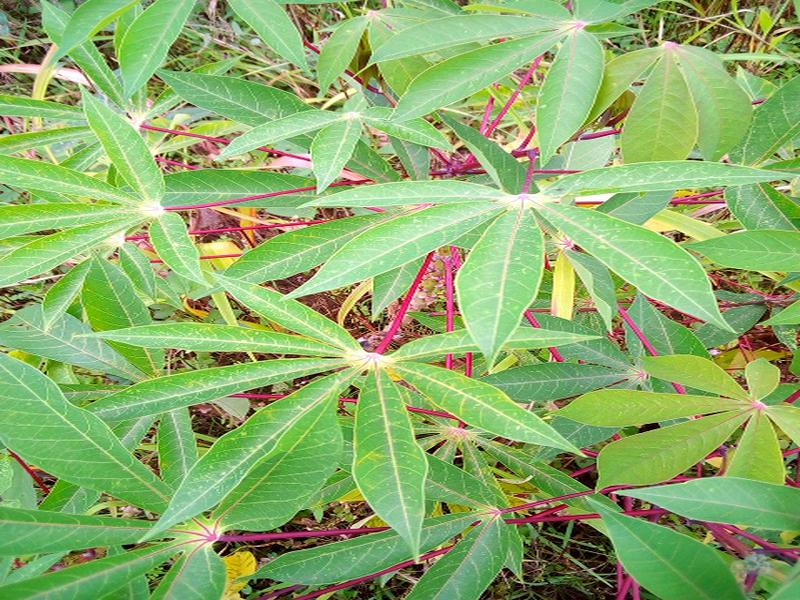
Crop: cassava
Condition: healthy